Iliya Argirov

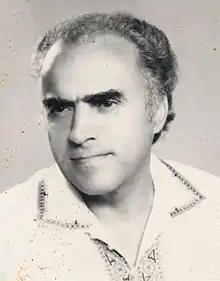
Iliya Argirov (Илия Аргиров) in 1976.

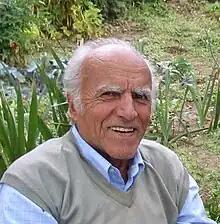
Iliya Argirov (Илия Аргиров) in 2009.

The first appearances of Iliya Argirov are as a young performer of popular songs from Pirin region. Since 1950 he is on the professional folklore music scene in the Macedonian songs Ensemble "Gotse Delchev". Later he becomes the soloist of the State Ensemble for Folk Songs and Dances "Pirin" in Blagoevgrad, where he works 35 years and participates in concerts in over 50 countries worldwide. During his 50-year career Iliya Argirov has more than 200 recorded songs, 7 albums and numerous participations in compilations of Bulgarian folklore music. He died at the age of 80 in Sofia, November 17, 2012.